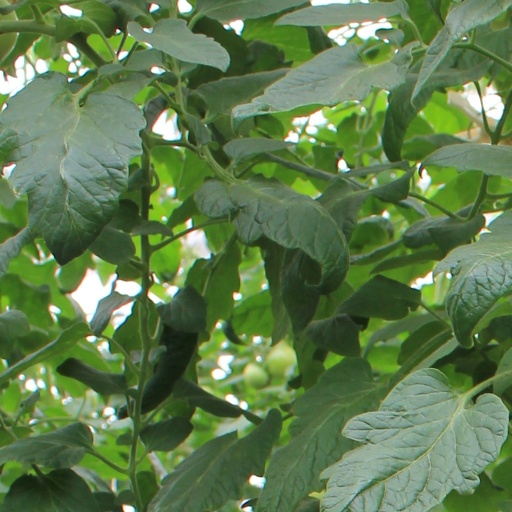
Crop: tomato